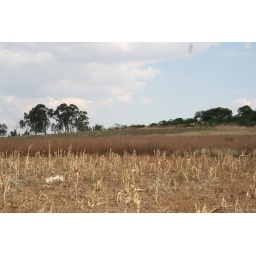
corn field after harvest, layers of veld grass in the background